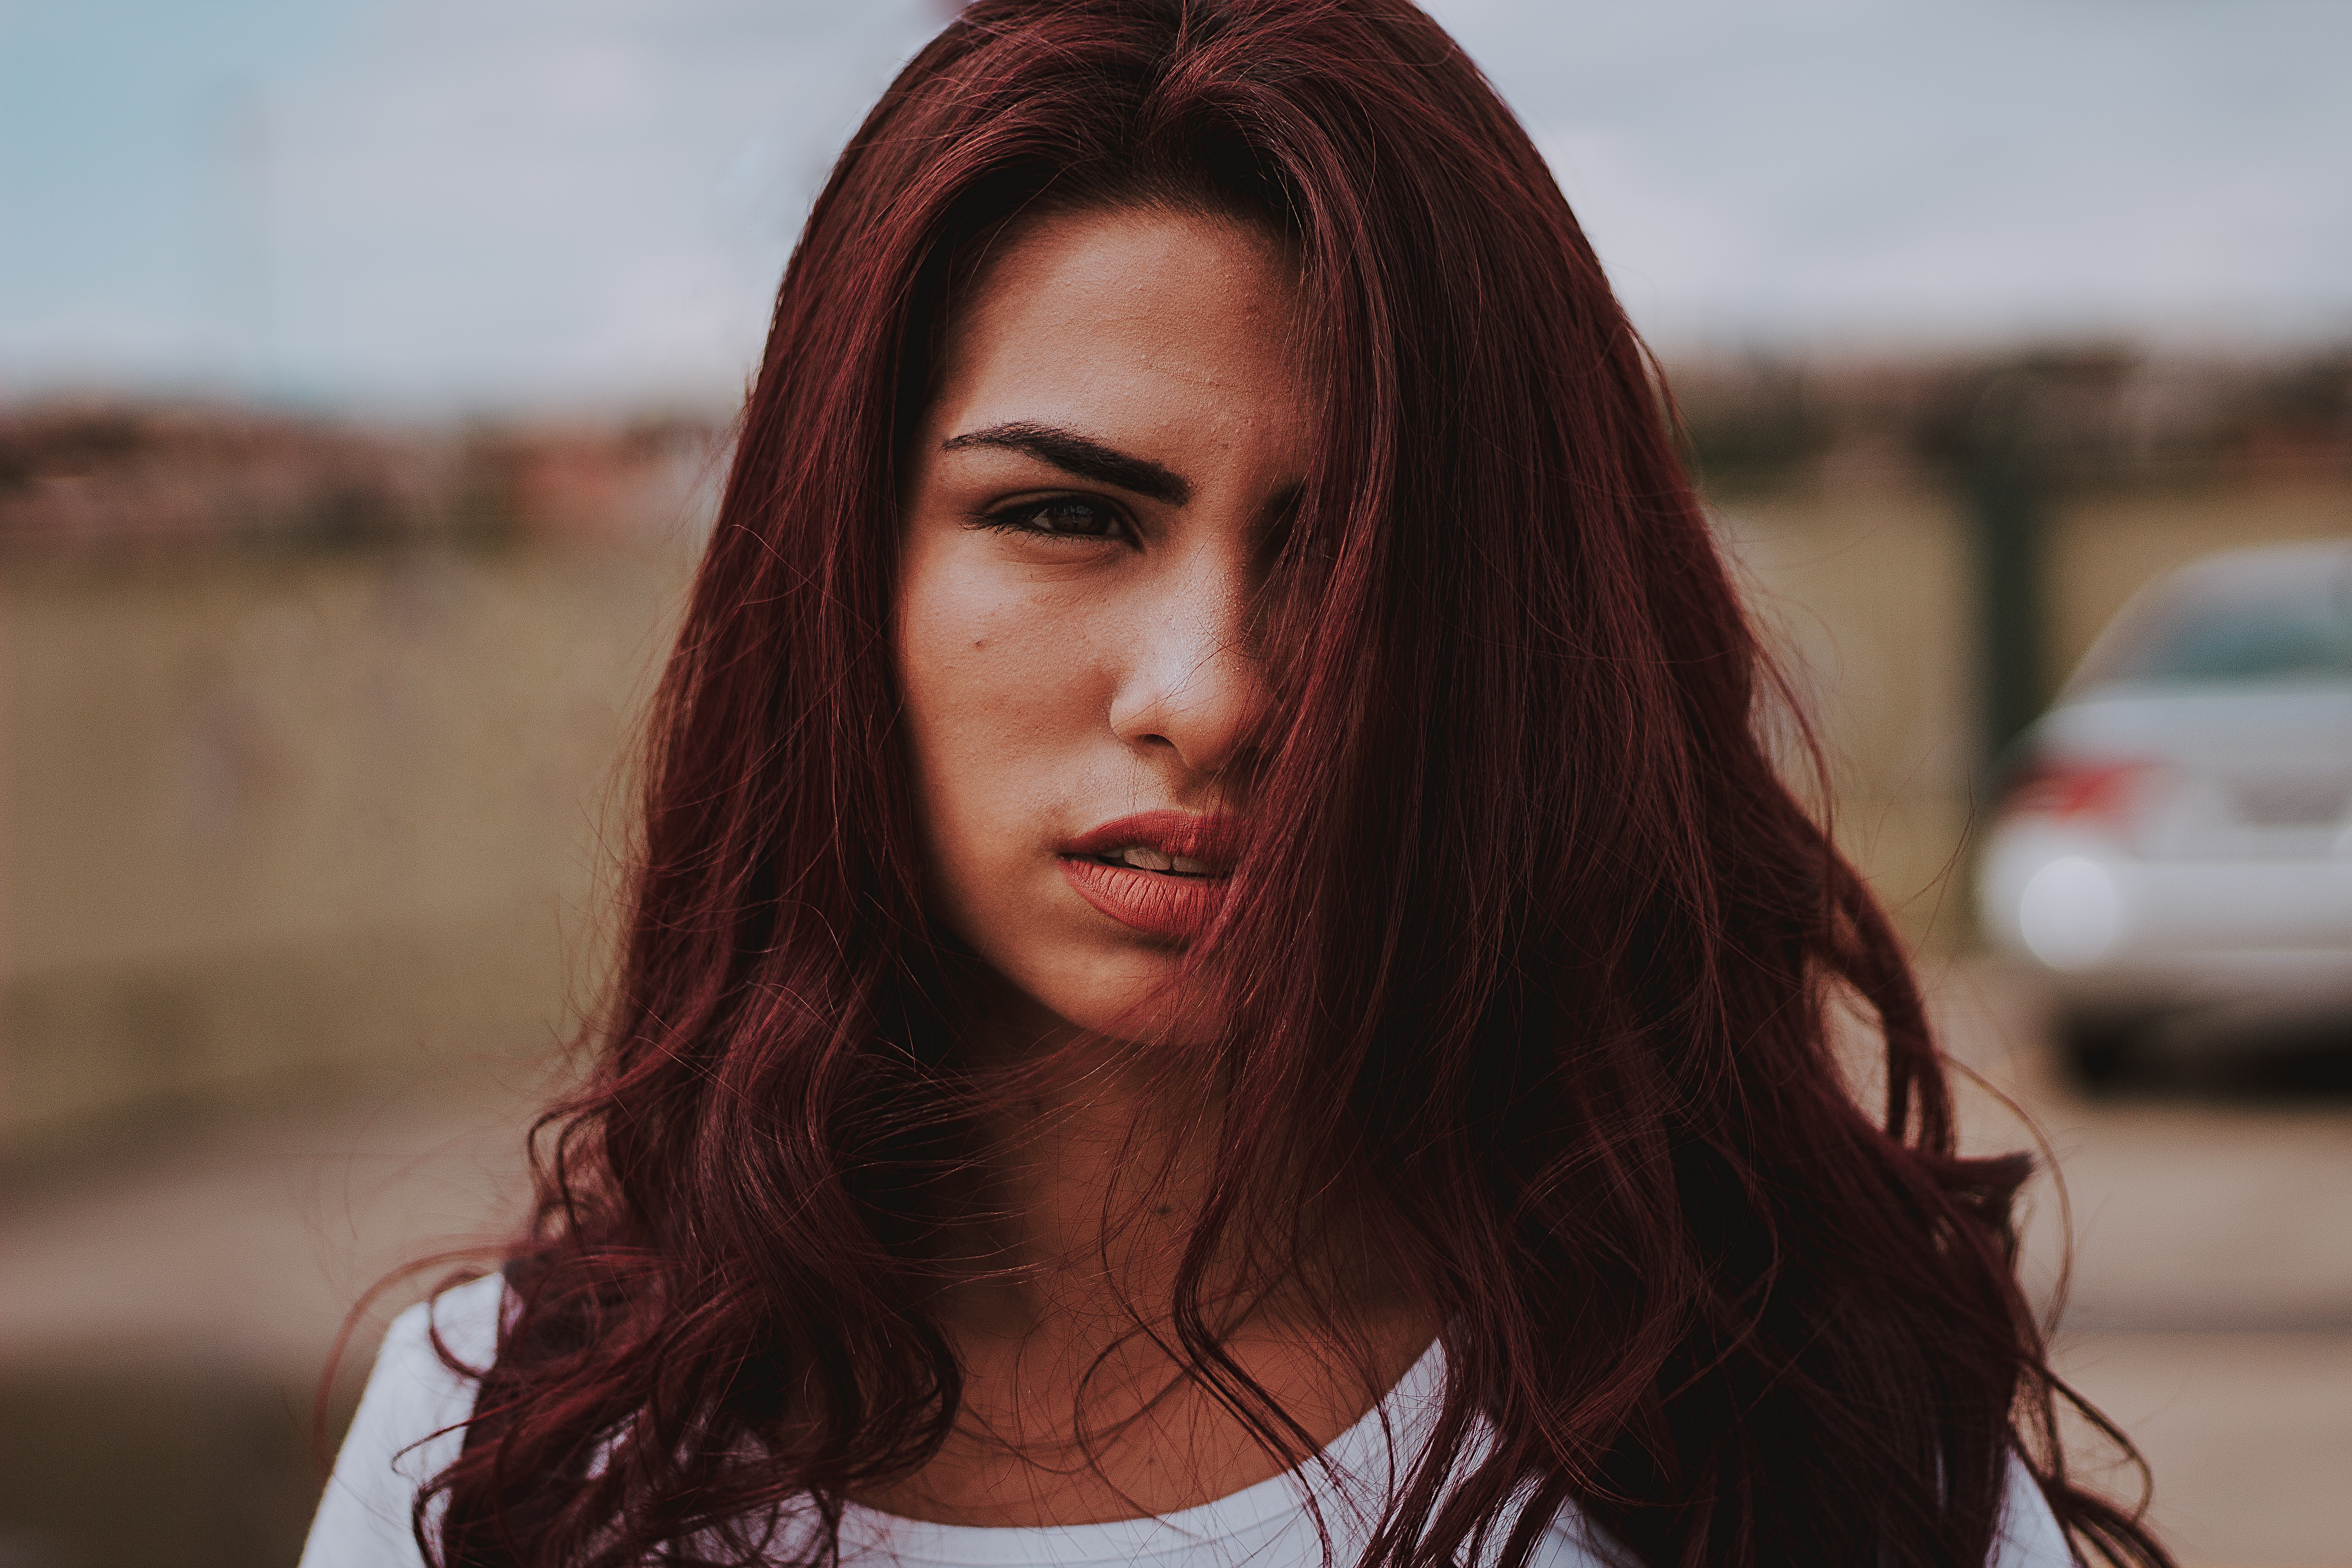
hair, face, lip, hairstyle, beauty, long hair, brown hair, eyebrow, hair coloring, head, red hair, chin, eye, brown, layered hair, model, photography, black hair, surfer hair, feathered hair, Step cutting, sunlight, smile, photo shoot, portrait photography, fawn